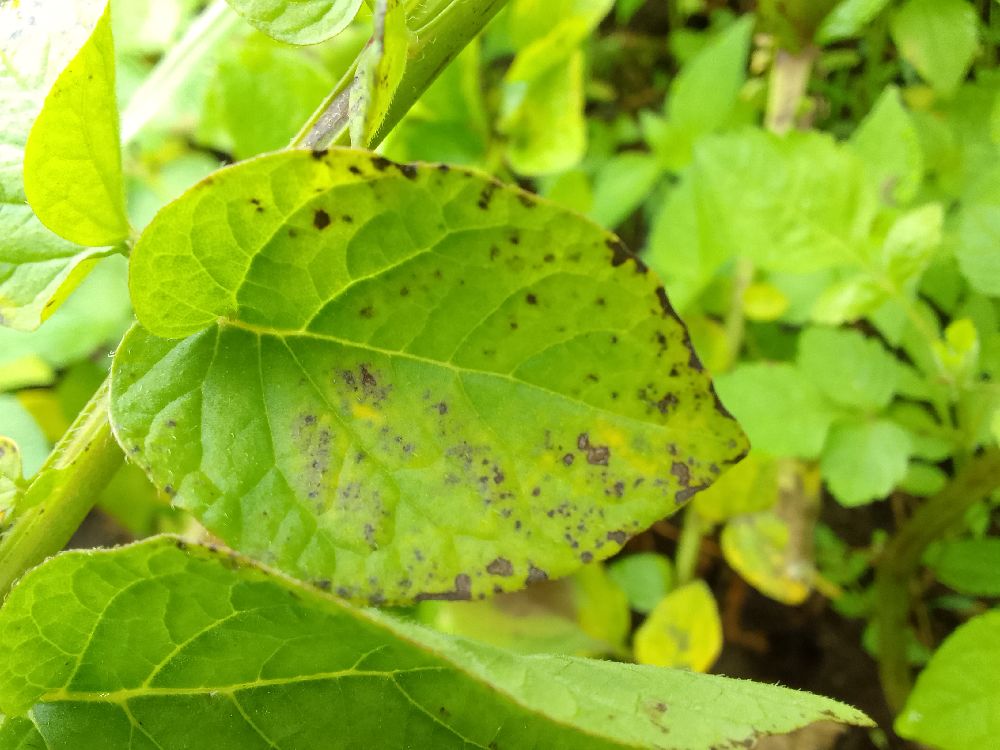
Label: Early blight